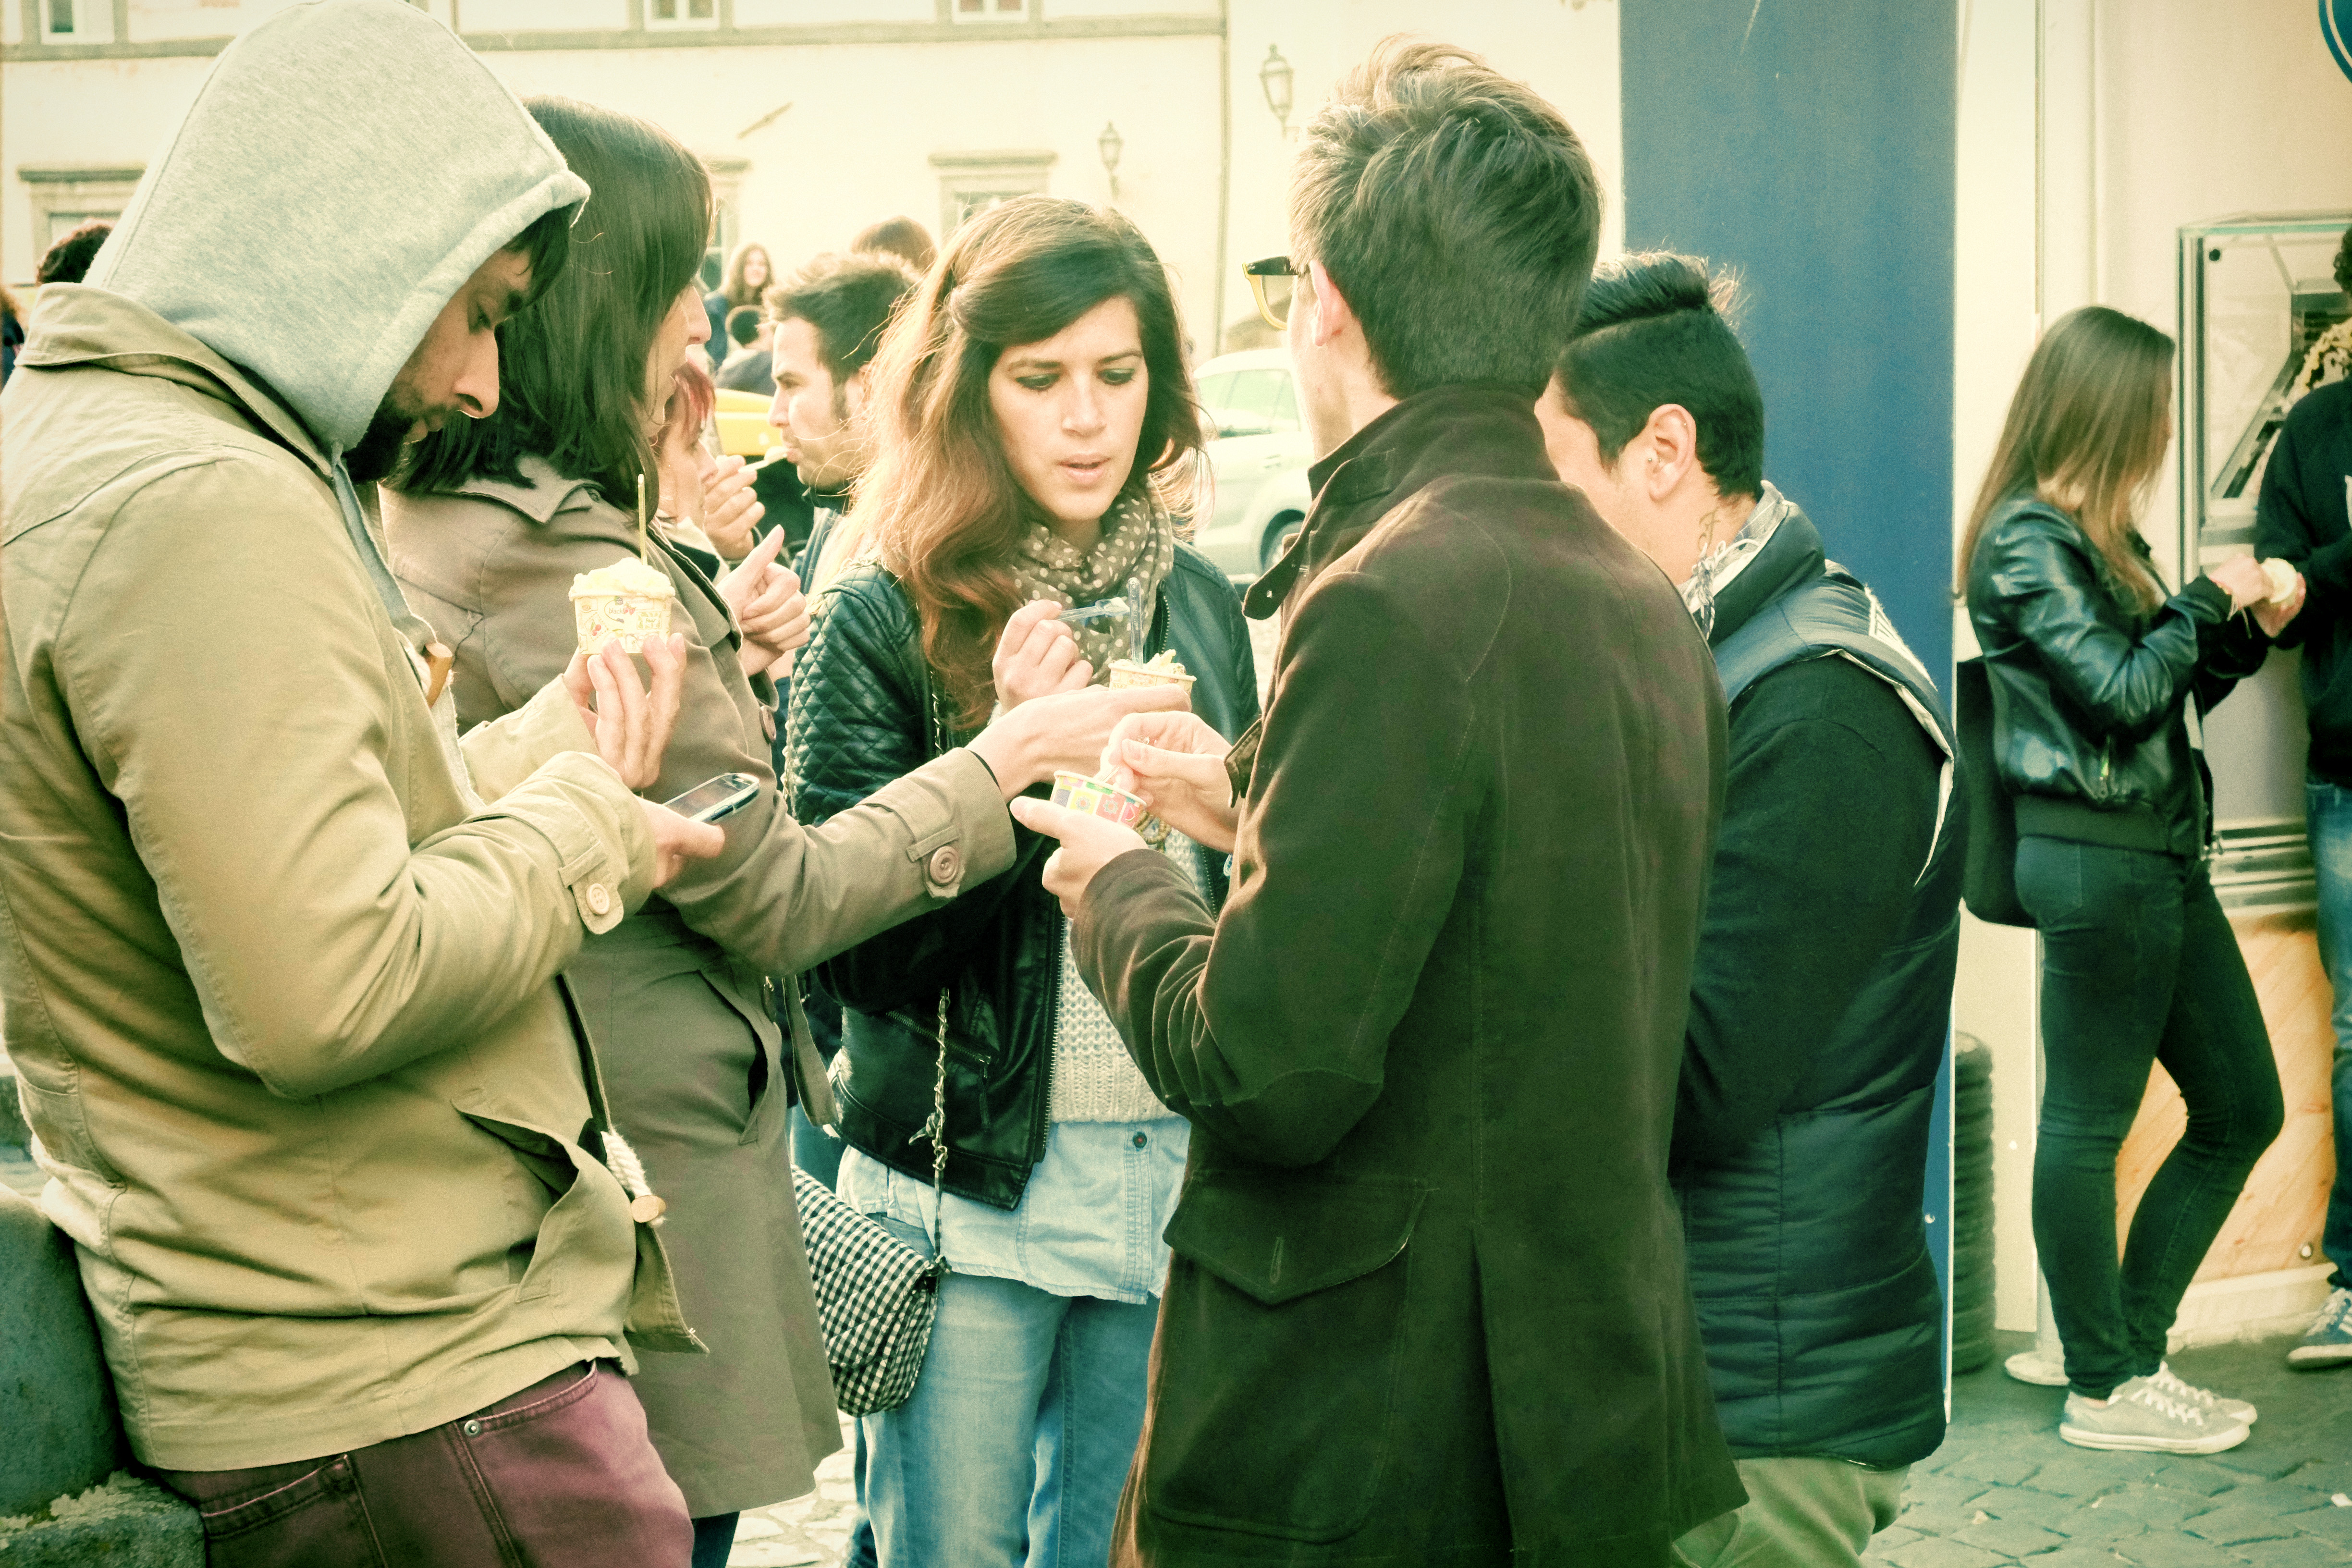
people, italy, clothing, photograph, fuji, fujix, fujixe1, e1, gelato, gelatomania, orvieto, social group